Jonathan Rhys Meyers

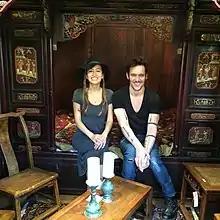
Mara Lane and Jonathan Rhys Meyers in 2019

For a year in the late 1990s, Meyers dated his "Velvet Goldmine" co-star, Toni Collette.